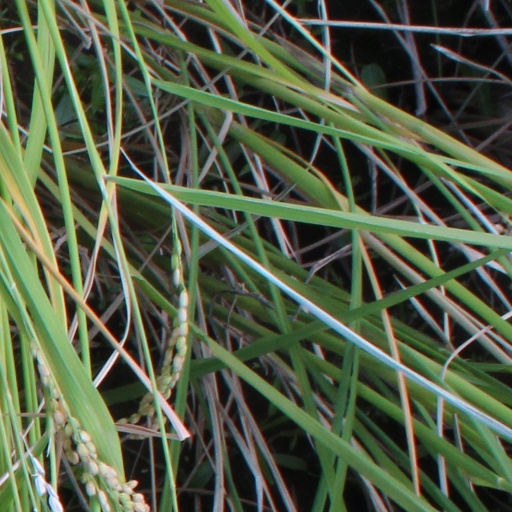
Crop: rice